Giorgos Sabanis

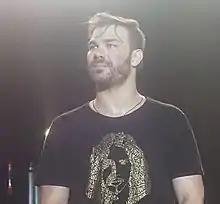
Giorgos Sabanis

Giorgos Sabanis (Greek: Γιώργος Σαμπάνης, born 15 May 1983) is a Greek singer-songwriter and athlete. He was the runner in the segment honouring of all previous Olympiads, at the 2004 Summer Olympics opening ceremony. Giorgos Sabanis is an athletics national champion at 100 m, with 14 Pan-Hellenic gold medals and other individual distinctions.